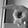
ASL letter: P